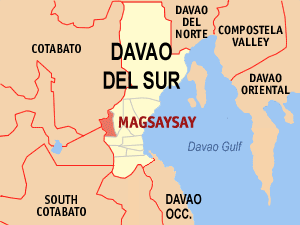
Magsaysay est une municipalité de la province du Davao du Sud, aux Philippines.